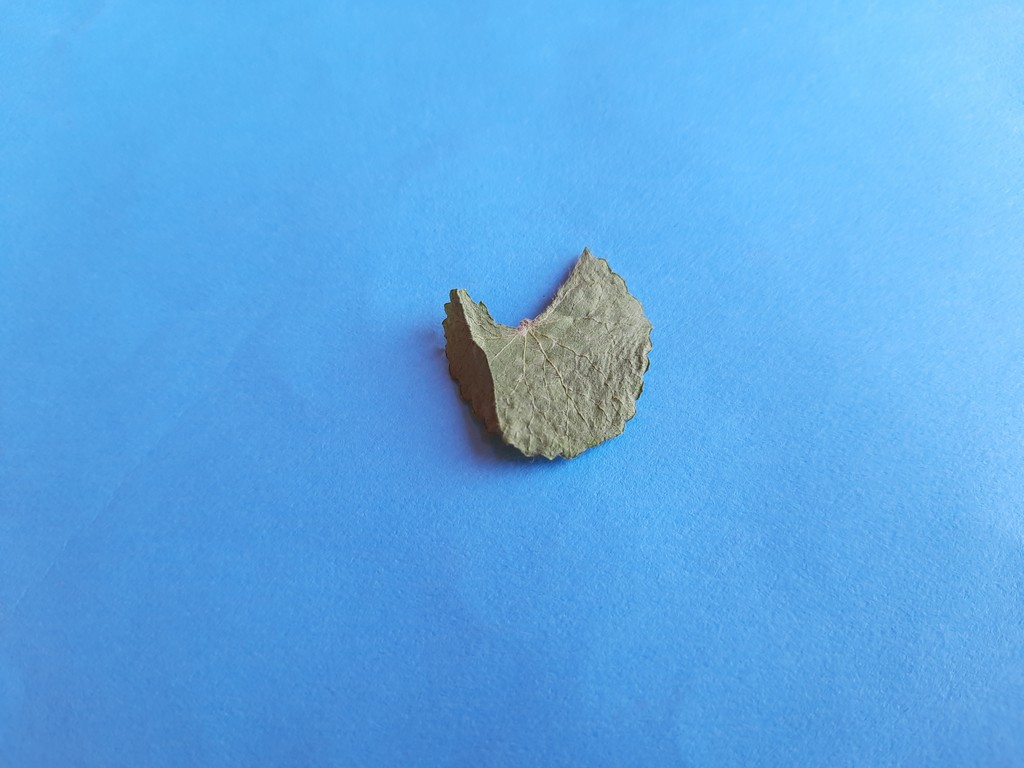
Label: Dried